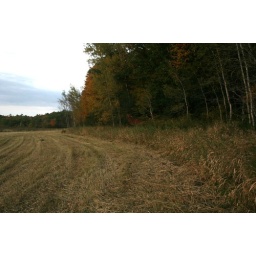
The field below the cliff the house sits on